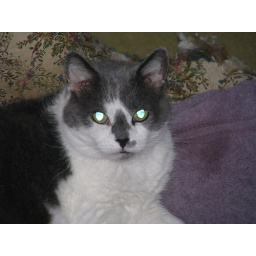
This is my impersonation of the pig with the red eyes in &amp;quot;Amityville Horror&amp;quot; (circa 1977)